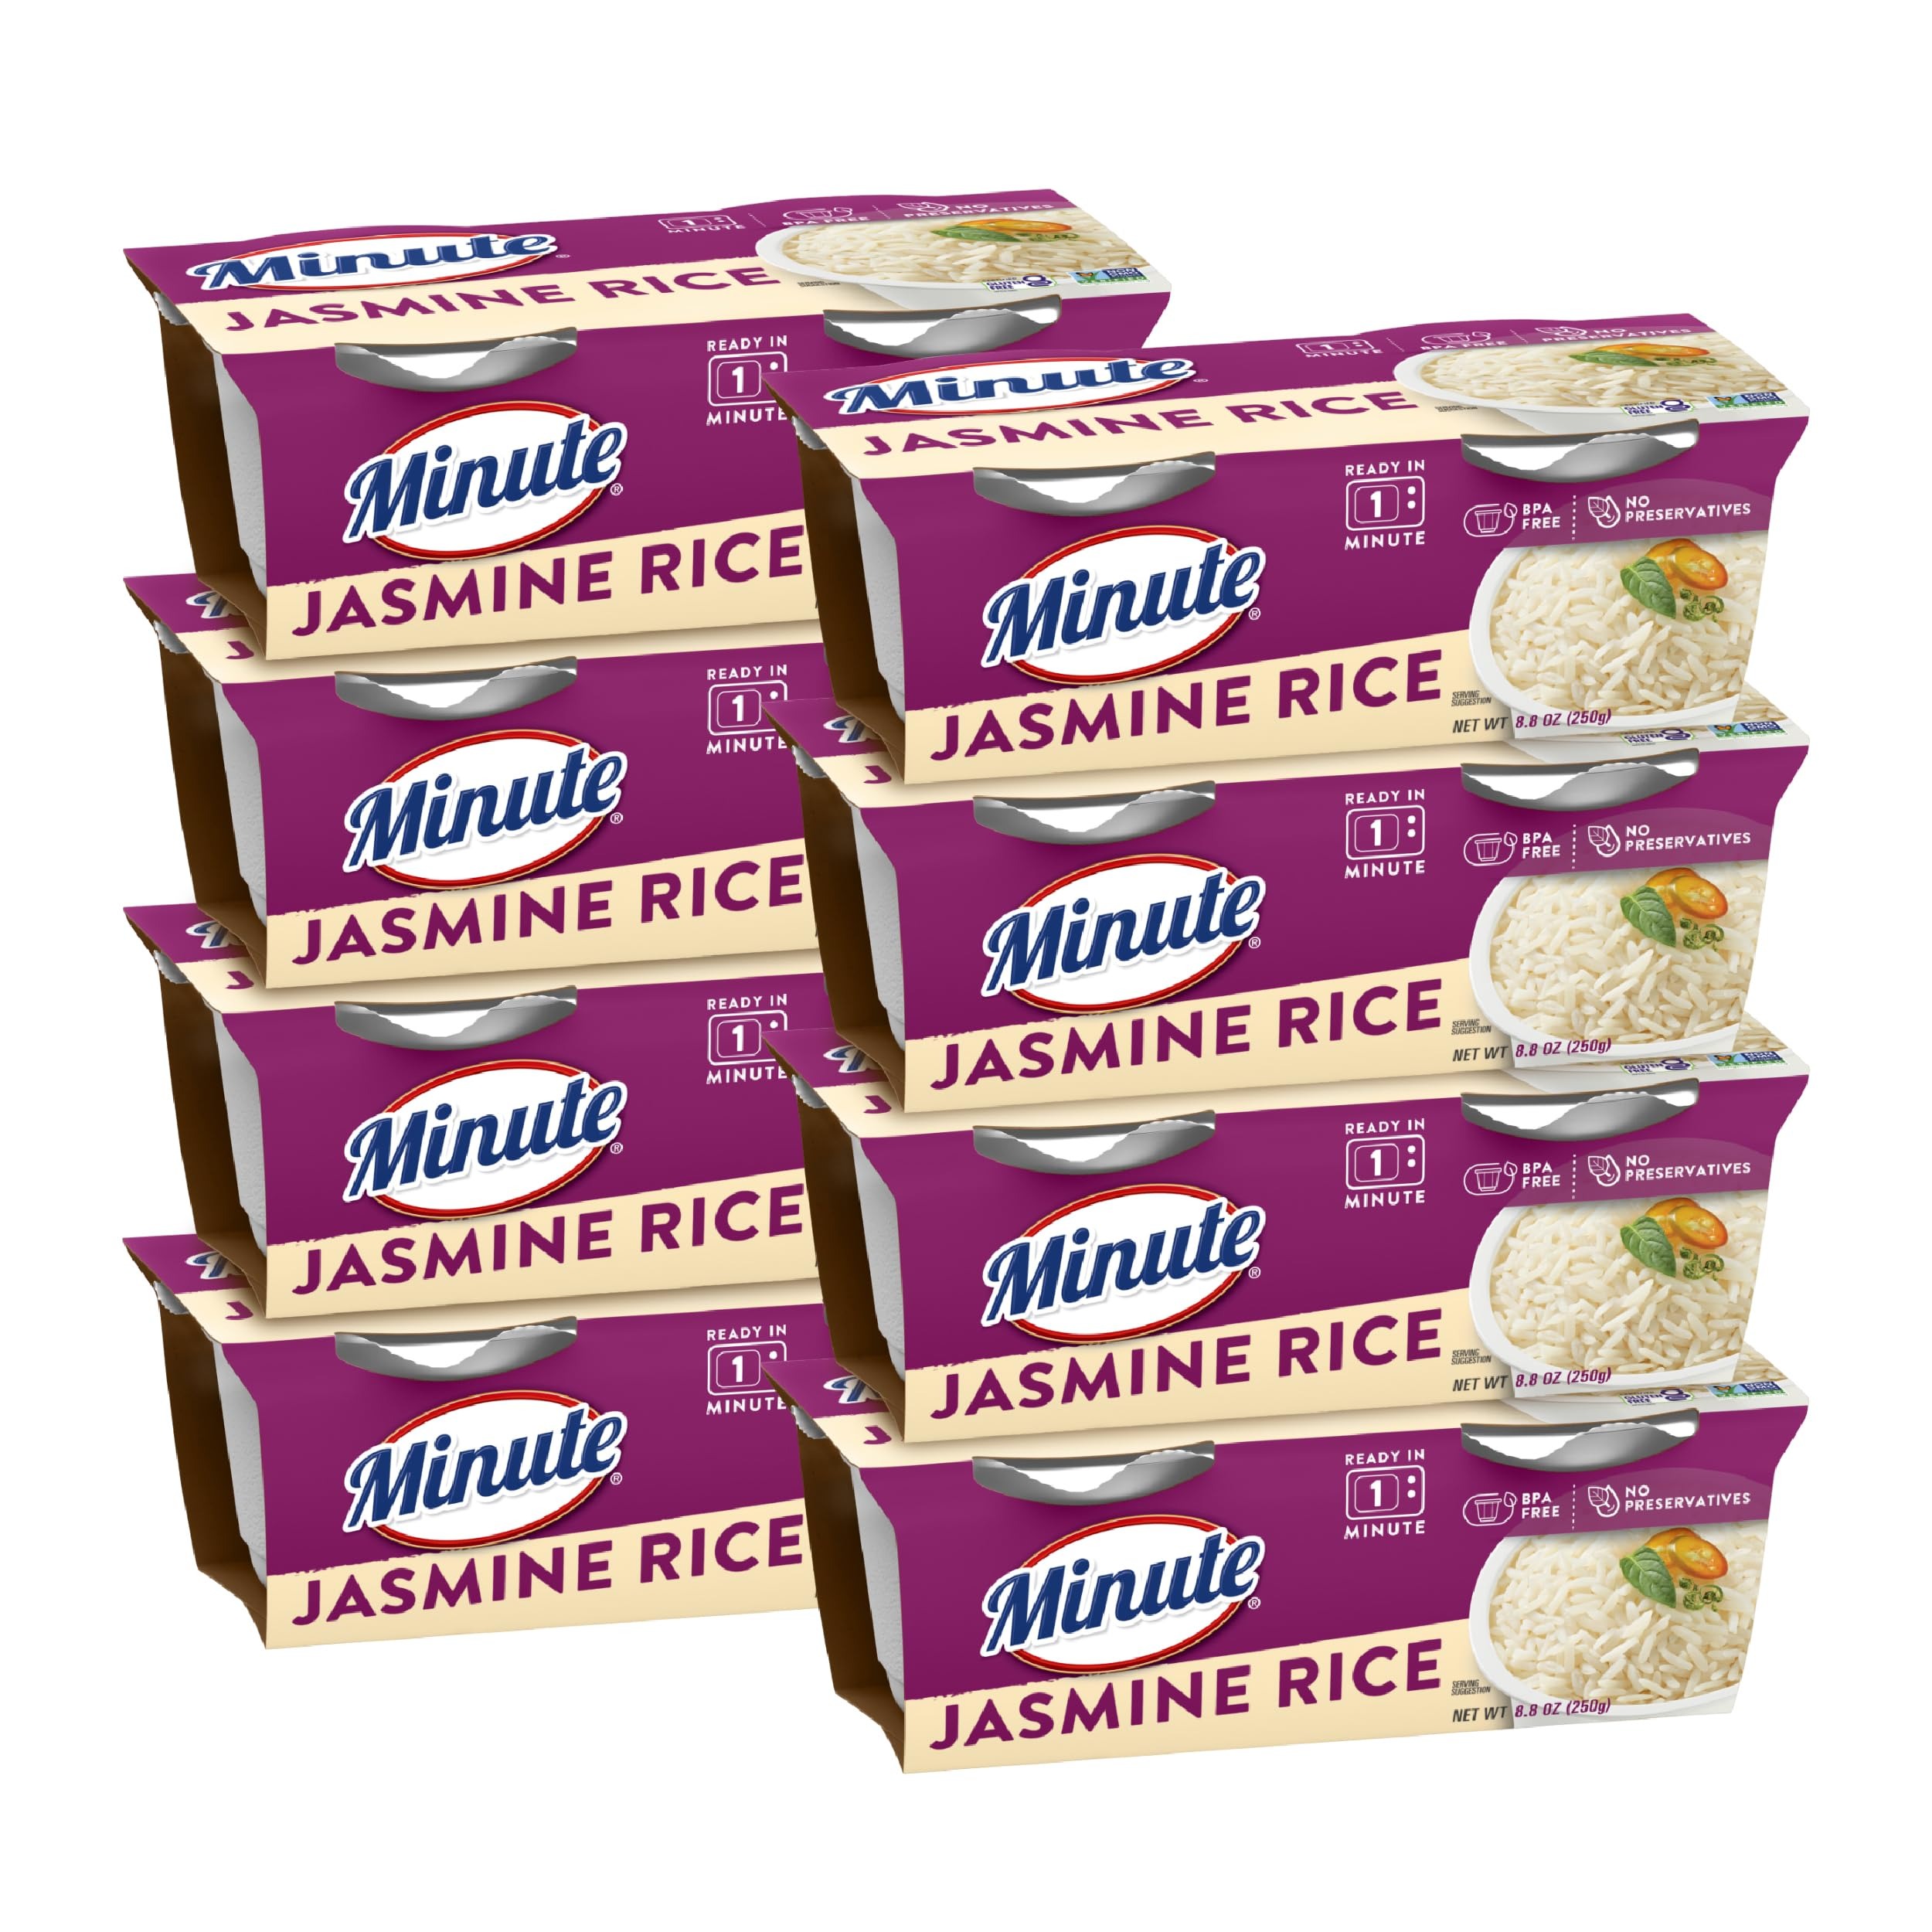
Item Name: Minute Ready-to-Serve Jasmine Rice, Microwavable Rice Cups, 8.8-Ounce Cups (Pack of 8)
Bullet Point 1: QUICK & TASTY EVERY TIME: You deserve to enjoy a filling meal, even on a busy day. Jasmine Minute rice cups provide the buttery and aromatic scent of our jasmine rice to upgrade a variety of recipes, including vegetarian and vegan rice dishes!
Bullet Point 2: READY IN ONE MINUTE: Upgrade your pantry essentials with these jasmine rice cups! Pop a cup in the microwave, and you’ll have a quick snack or side in one minute. Each BPA-free cup with our jasmine rice is perfectly portioned for a meal or side dish.
Bullet Point 3: DELICIOUS ON-THE-GO RICE: These single-serving cups are the perfect size to take with you anywhere you go. Our jasmine minute rice cups contain no preservatives and are gluten-free. This instant rice is also free of cholesterol and MSG.
Bullet Point 4: UNLIMITED POSSIBILITIES: Each rice cup is a great addition to any breakfast, lunch, dinner, or snack. Top a Minute rice cup with eggs, use it as a quick meal side with rotisserie chicken, or add it to your favorite soup, stir-fry, rice bowl, or fried rice recipes.
Bullet Point 5: MORE TIME FOR YOU: Spend less time cooking in the kitchen and free up more time for you with this quick rice. Cleanup is a snap since you can eat the rice right out of the cup! Think outside the cup with our delicious and convenient rice.
Value: 70.4
Unit: Ounce

Price: 3.33